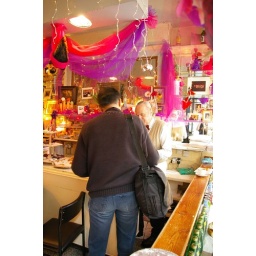
This man got quite cross when I was in his way to get out of the door